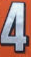
Number: 4